Smartville Block

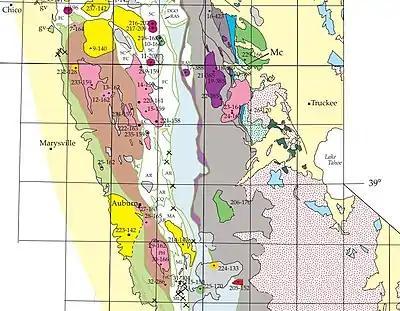
Geologic map depicting the Smartville Complex (in brown) and other accreted terranes in California.

The Smartville Block, also called the Smartville Ophiolite, Smartville Complex, or Smartville Intrusive Complex, is a geologic terrane formed in the ocean from a volcanic island arc that was accreted onto the North American Plate during the late Jurassic (~160–150 million years ago). The collision created sufficient crustal heating to drive mineral-laden water up through numerous fissures along the contact zone. When these cooled, among the precipitating minerals was gold. Associated with the Western Metamorphic Belt of the Sierra Nevada foothills it extends from the central Sierra Nevada mountain range, due west, under a section of the Central Valley and California Coast Ranges, in northern California. The ophiolitic sequence found in this terrane is one of several major ophiolites found in California. Ophiolites are crustal and upper-mantle rocks from the ocean floor that have been moved on land. Ophiolites have been studied extensively regarding the movement of crustal rocks by plate tectonics.